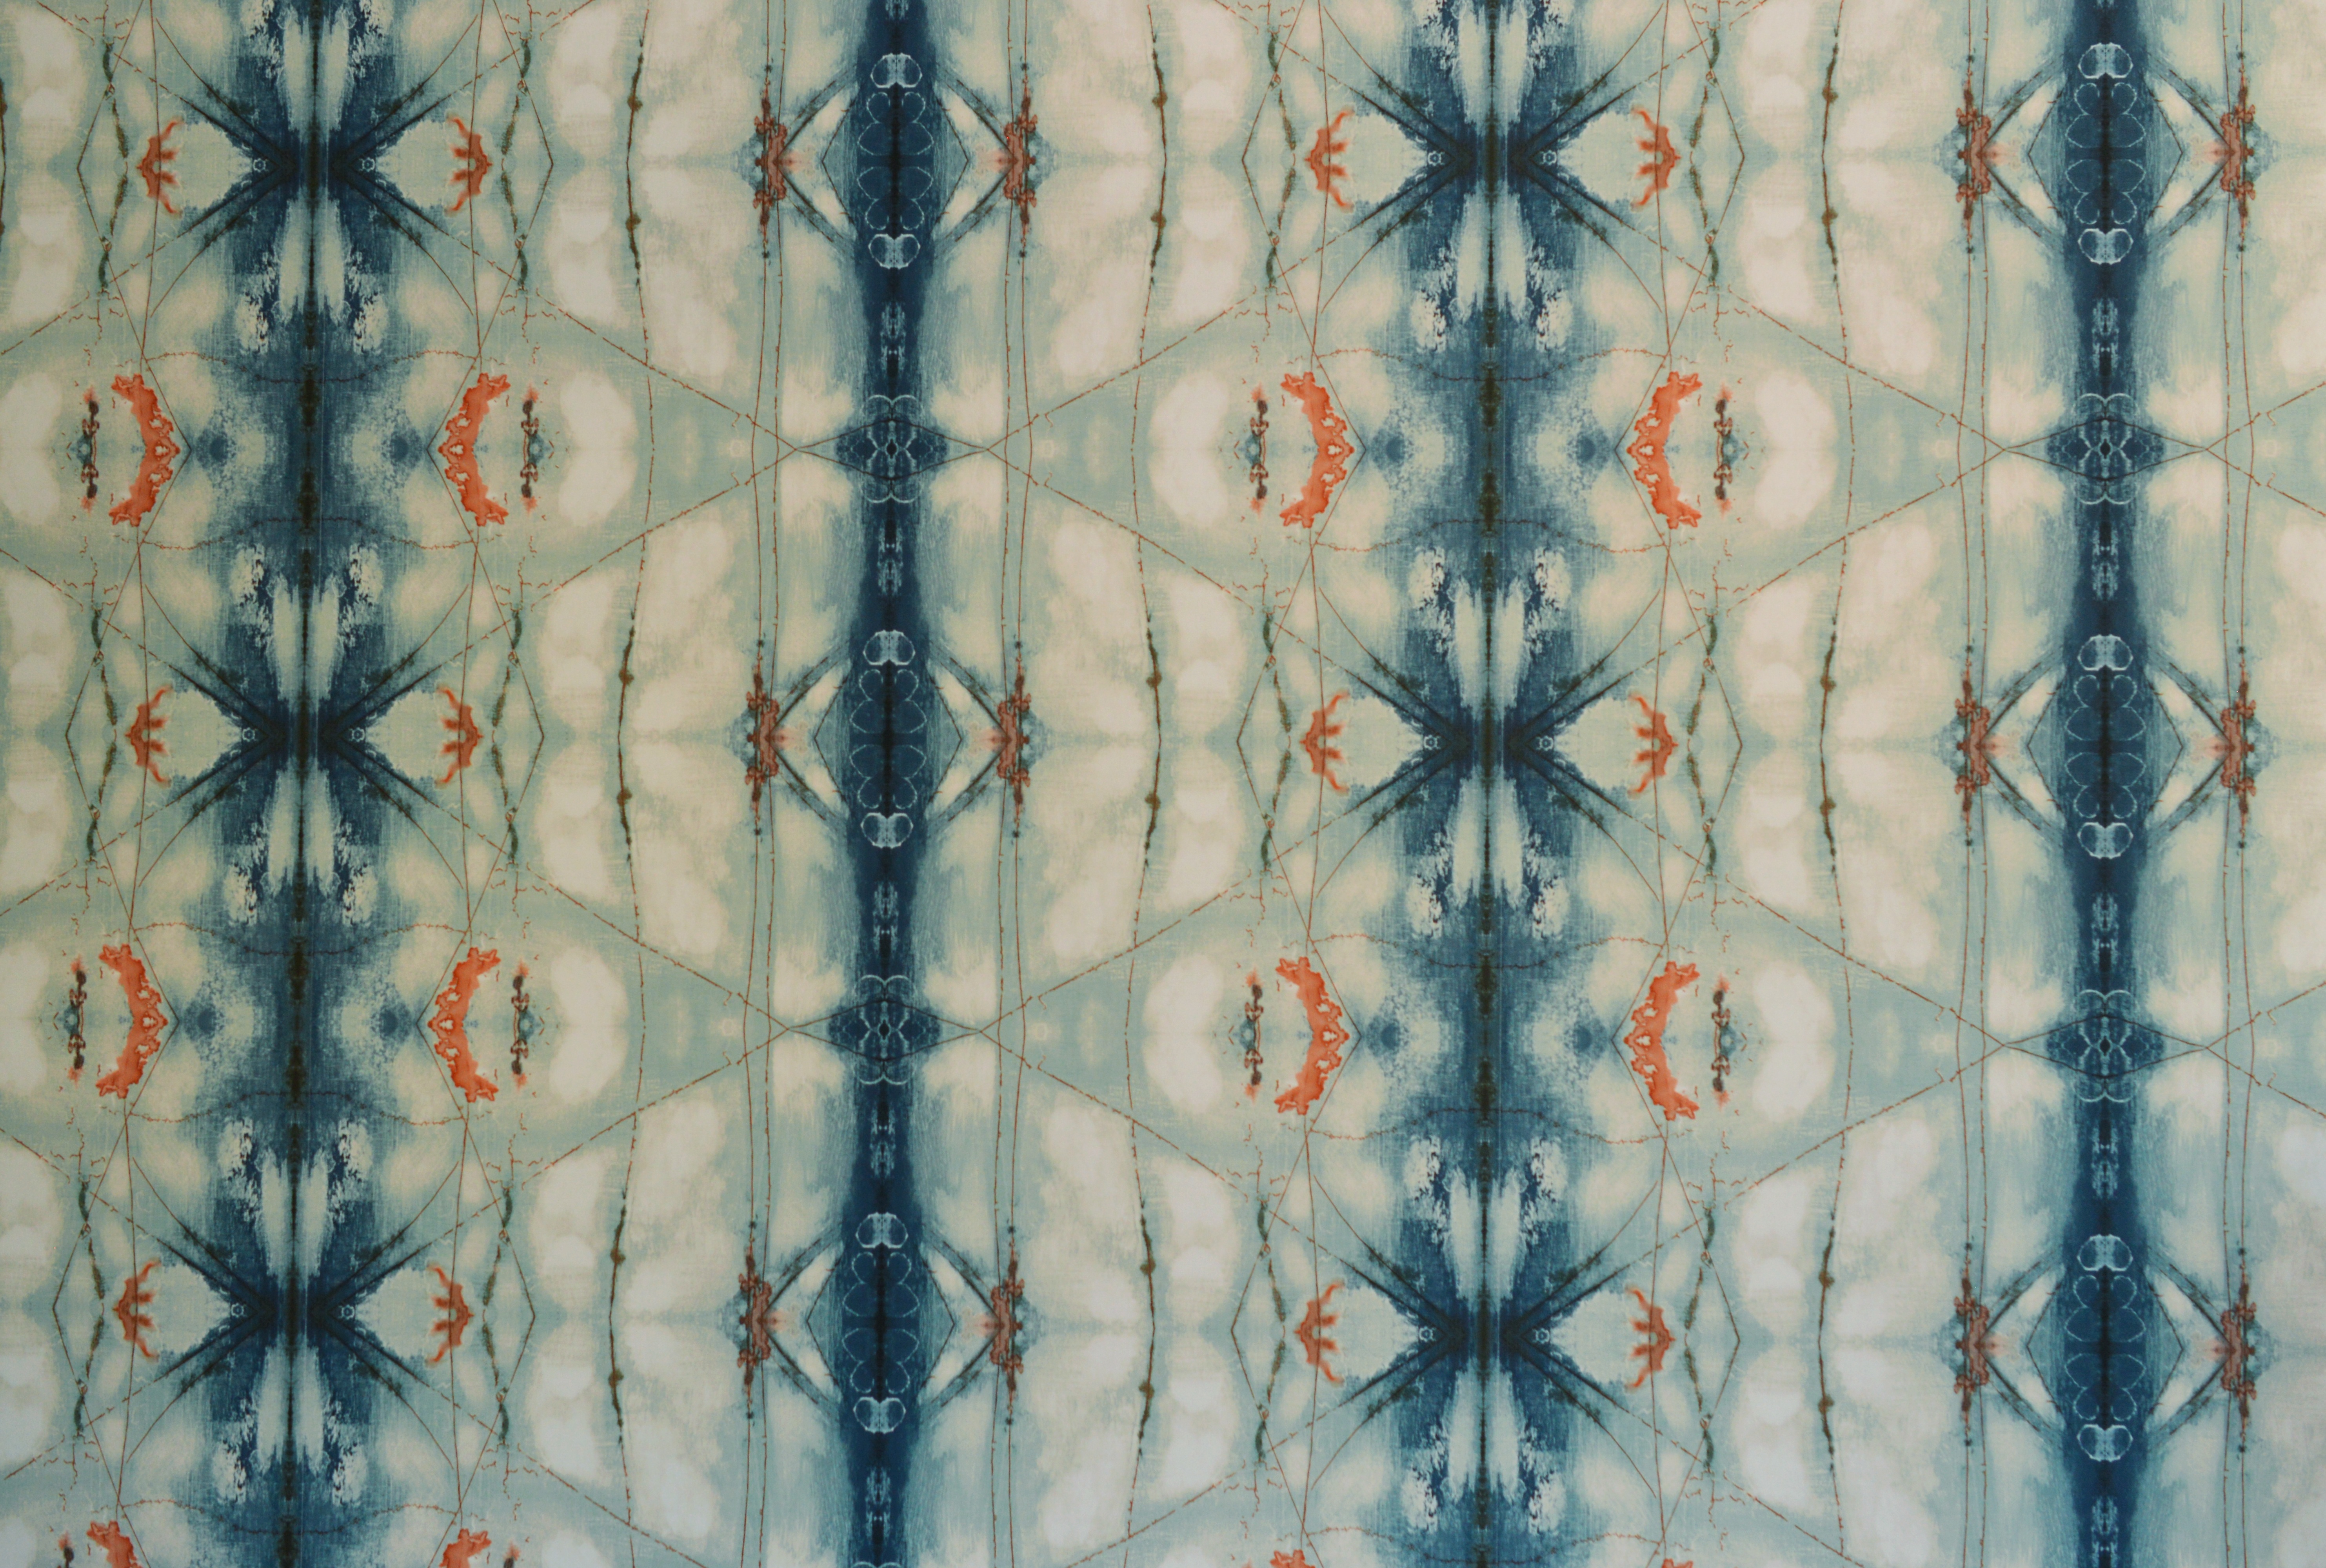
vintage, texture, glass, decoration, pattern, line, blue, decor, material, textile, art, background, design, decorative, symmetry, wallpaper, texture background, background design